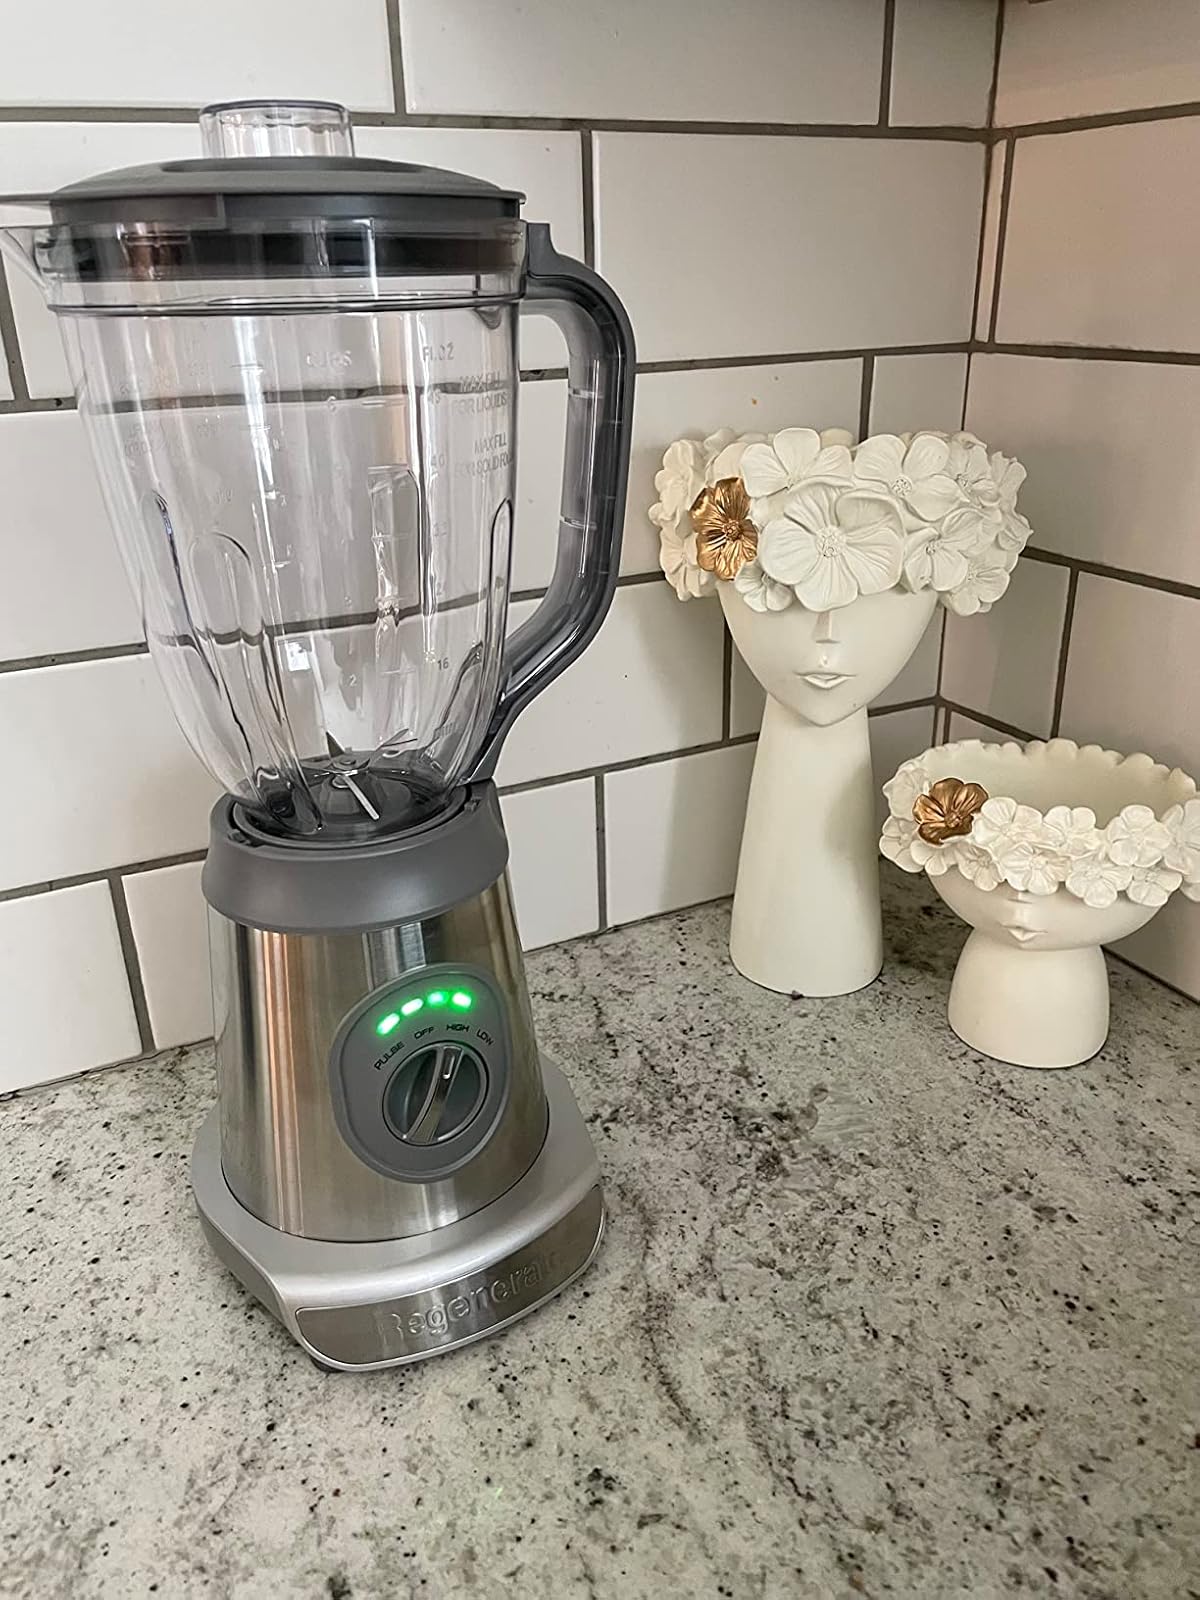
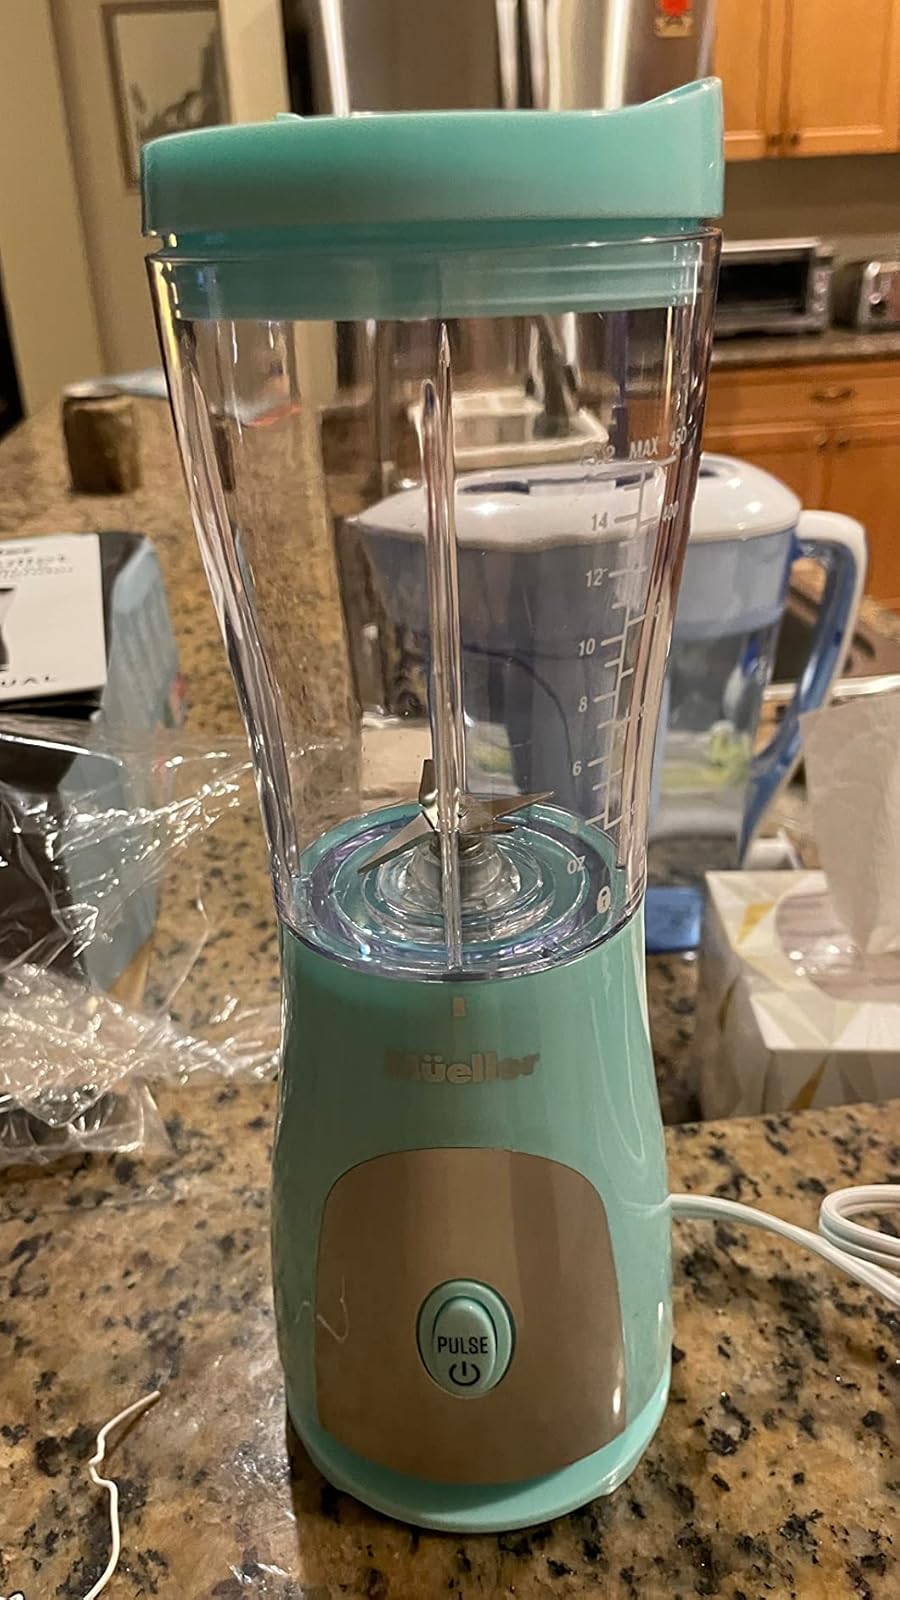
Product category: items_blender
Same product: no